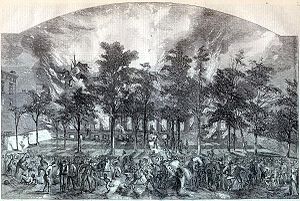
New York Draft Riots / Årsager
Nedbrænding af børnehjem for forældreløse sorte børn.
"New York Draft Riots dengang kendt som Draft Week, var nogle optøjer i New York som var kulminationen på utilfredshed med nye love vedtaget af Kongressen, som indførte værnepligt i forbindelse med den igangværende borgerkrig. Optøjerne var de største i USA's historie. Præsident Abraham Lincoln måtte sende adskillige regimenter af milits og frivillige tropper af sted for at få kontrol med byen. Selv om de ikke var i flertal, var der mange af de arresterede, som havde irske navne, ifølge den liste som Adrian Cook udarbejdede til sin bog ""Armies of the Streets.""